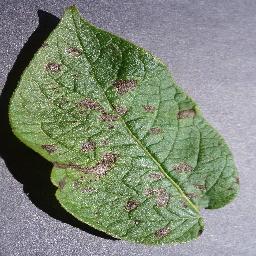
Label: Potato___Early_blight